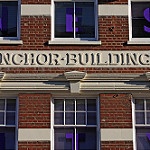
Scene: Outdoor